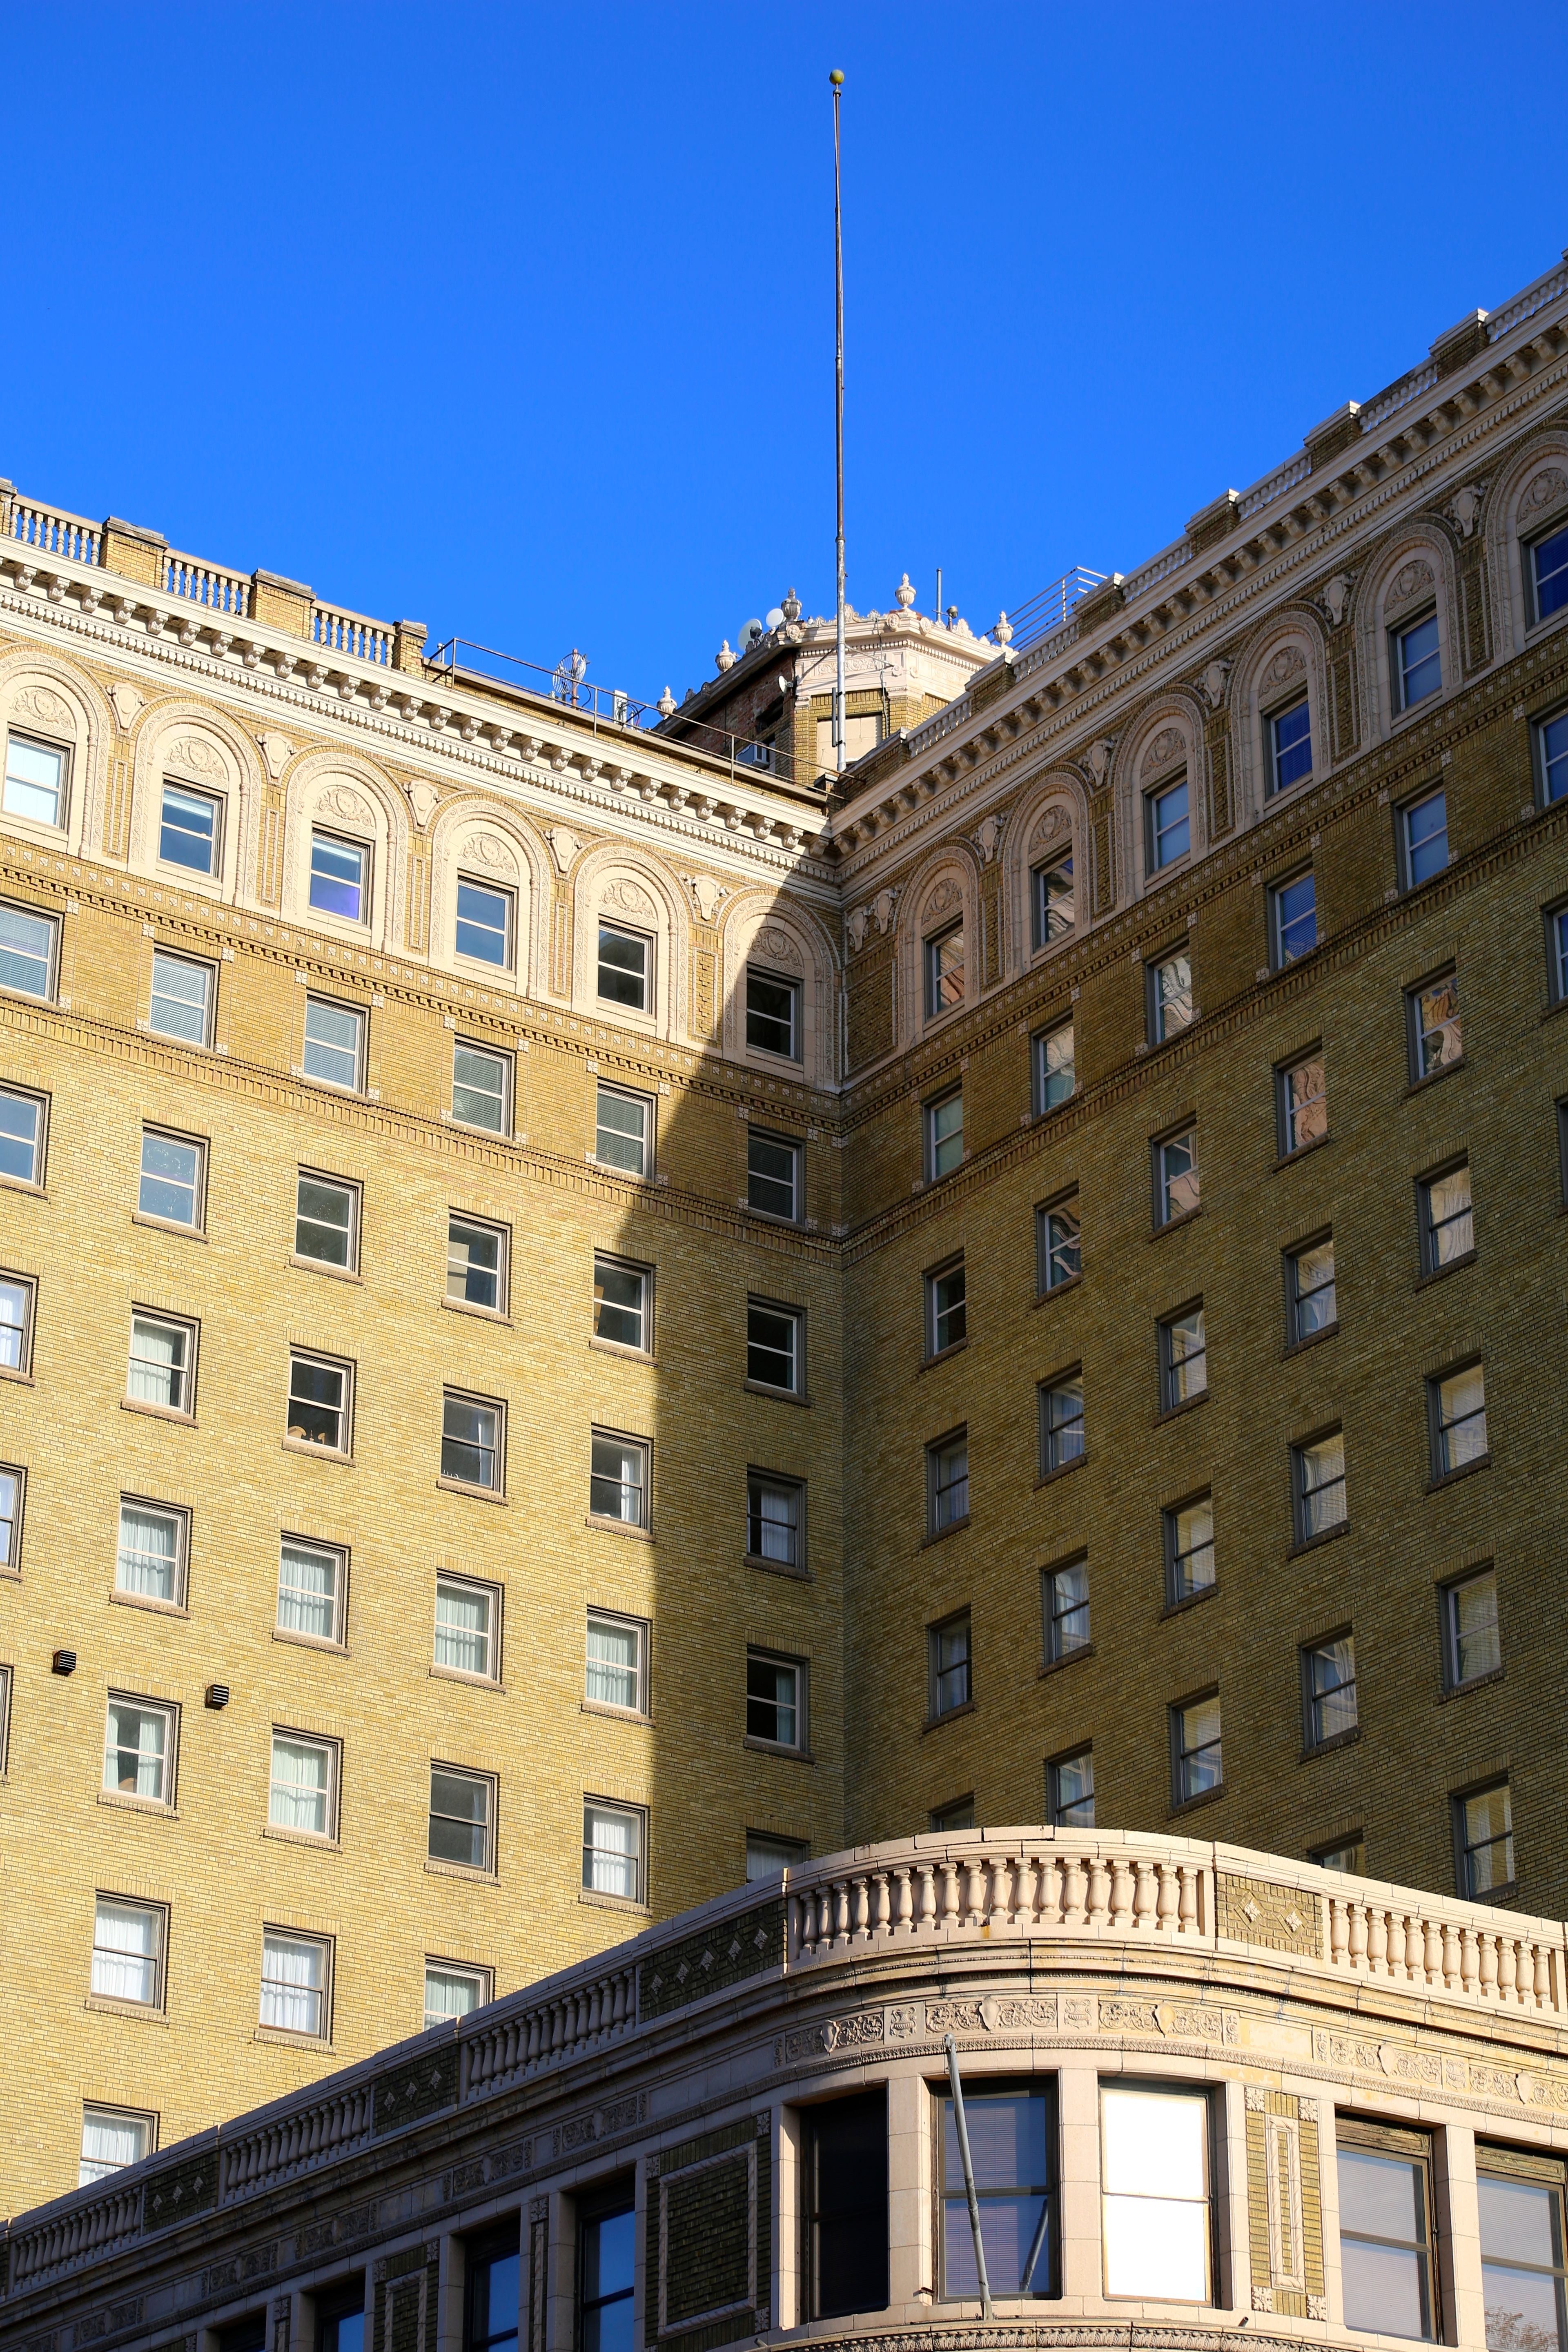
architecture, building, city, skyscraper, urban, cityscape, downtown, plaza, corporate, office, landmark, facade, exterior, business, modern, tower block, utah, condominium, neighbourhood, urban area, residential area, human settlement